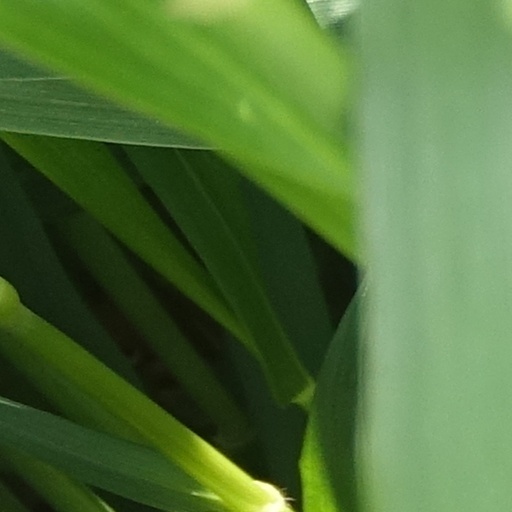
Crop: wheat